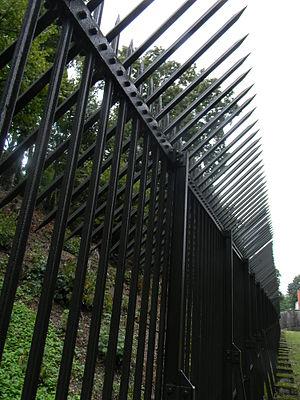
La grille défensive en fonte et acier du Fort de Saint-Priest, longue de 310m et haute de 3,33m.
Le fort de Saint-Priest est un fort construit entre 1887 et 1890 dans la commune de Saint-Priest. Il est l'un des ouvrages de la deuxième ceinture de Lyon et plus globalement du système Séré de Rivières.